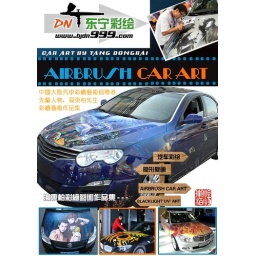
custom airbrush car motorcycle art painting by tangdongbai@yahoo.com